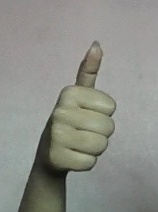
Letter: aleff